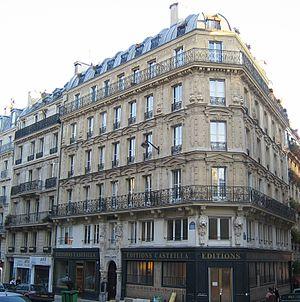
Les transformations de Paris sous le Second Empire, ou travaux haussmanniens, constituent une modernisation d'ensemble de la capitale française menée à bien de 1853 à 1870 par Napoléon III et le préfet de la Seine, le baron Haussmann.